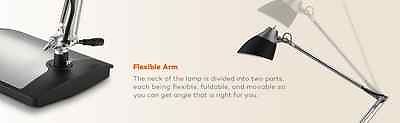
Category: lamp